Somali studies

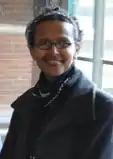
Somali studies scholar Cawo Mohamed Abdi.

Since its inaugural gathering in Mogadishu between July 6-13th, 1980, the "International Congress of Somali Studies" has been held to discuss developments in the field. The 10th Congress was held in Djibouti City in December 2007. The triennial "Somali Studies Conference" also brings together some scholars and specialists in Somali studies. As of 2021, Jigjiga has hosted the 14th "International" "Congress of Somali Studies."